Metropolitan University of Educational Sciences

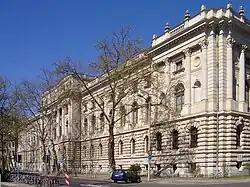
The University of Leipzig was the first to create an experimental laboratory of psychology and inspired professors Mann and Schneider to create the first university simile in Chile under the tutelage of Wilhelm Wundt himself.

With the twentieth century, Experimental Psychology began in Chile. This had a magnificent boom thanks to professors Guillermo Mann and J.E. Schnider who created the Laboratory of Experimental Psychology, which inaugurated the experimental movement in the country. Although, since 1889 both professors were teaching psychology, it was not until 1908 that Mann was appointed to buy modern instruments and bibliographical material in Europe, establishing in a solid manner the laboratory that aimed to have the characteristics that Wilhelm Wundt used in his University of Leipzig. This would be the first psychology laboratory in a Chilean university institution21 and Wundt himself would have oriented the two teachers to the selection of instruments. While most of the instruments came from Leipzig, there was also a considerable amount of material purchased in Berlin, Paris and Milan.